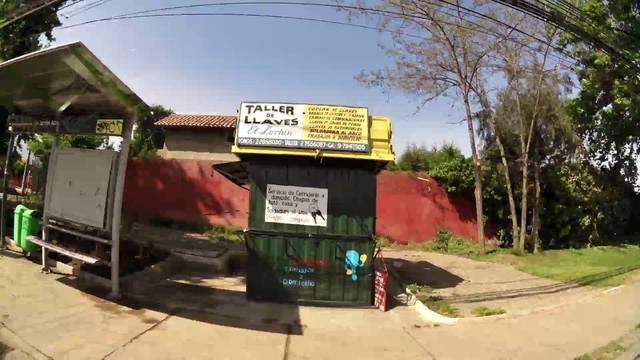
Region: Chile
Coordinates: -33.526, -70.561